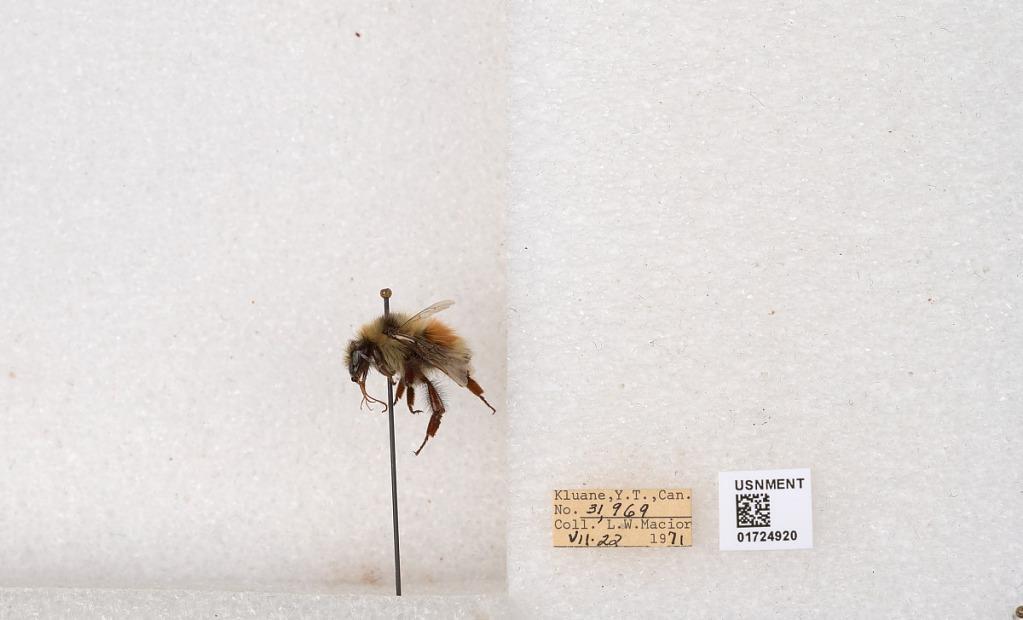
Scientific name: Bombus (Pyrobombus) sylvicola Kirby
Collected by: L. Macior
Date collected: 1971-7-22
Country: Canada
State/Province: Yukon Territory
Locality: Kluane National Park and Reserve
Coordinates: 60.7493, -139.504